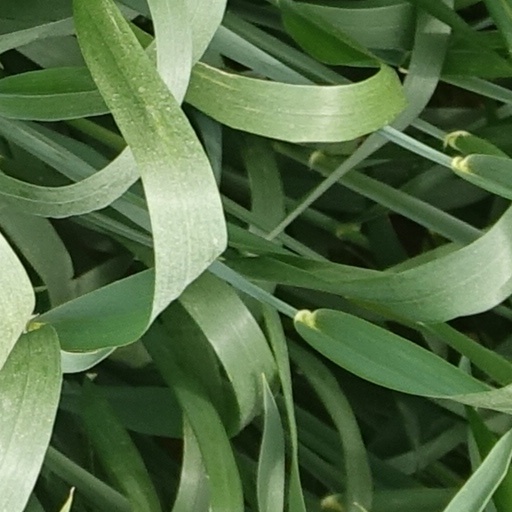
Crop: wheat